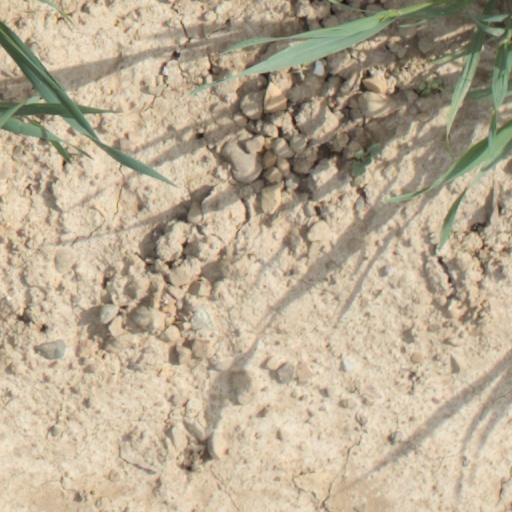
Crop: wheat